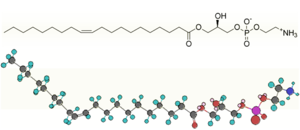
Une lysophosphatidyléthanolamine est un phospholipide issu de l'hydrolyse, généralement par une phospholipase A₂, d'un résidu d'acide gras en position 2 sur le glycérol d'une phosphatidyléthanolamine :